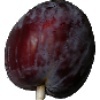
Label: Plum 1